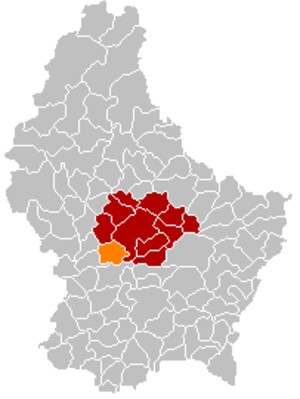
Helperknapp est une commune luxembourgeoise située dans le canton de Mersch.